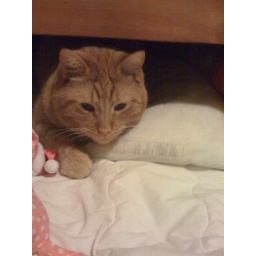
GS sleeping in Jake's bed